Miranda (state)

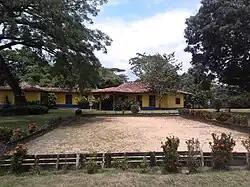
Colonial architecture in Caucagua, Municipality of Acevedo

During the colony this region became part of the Province of Caracas. At the end of the 16th century and beginning of the 17th century the highlands were used to cultivate, among other products, wheat destined largely for export to Cartagena de Indias and the Caribbean islands. From the second decade of the 17th century, cocoa displaced these crops. In addition, all commercial activities were monopolized by the Royal Guipuzcoa Company, which generated the first discontents and uprisings against the crown. From the beginning of the 17th century, slave labour quickly replaced the Indian labour force, concentrating on the Windward region, which was the largest cocoa producer. It was in this region that the first free blacks rose up against their masters, but were later stifled by Spanish troops.